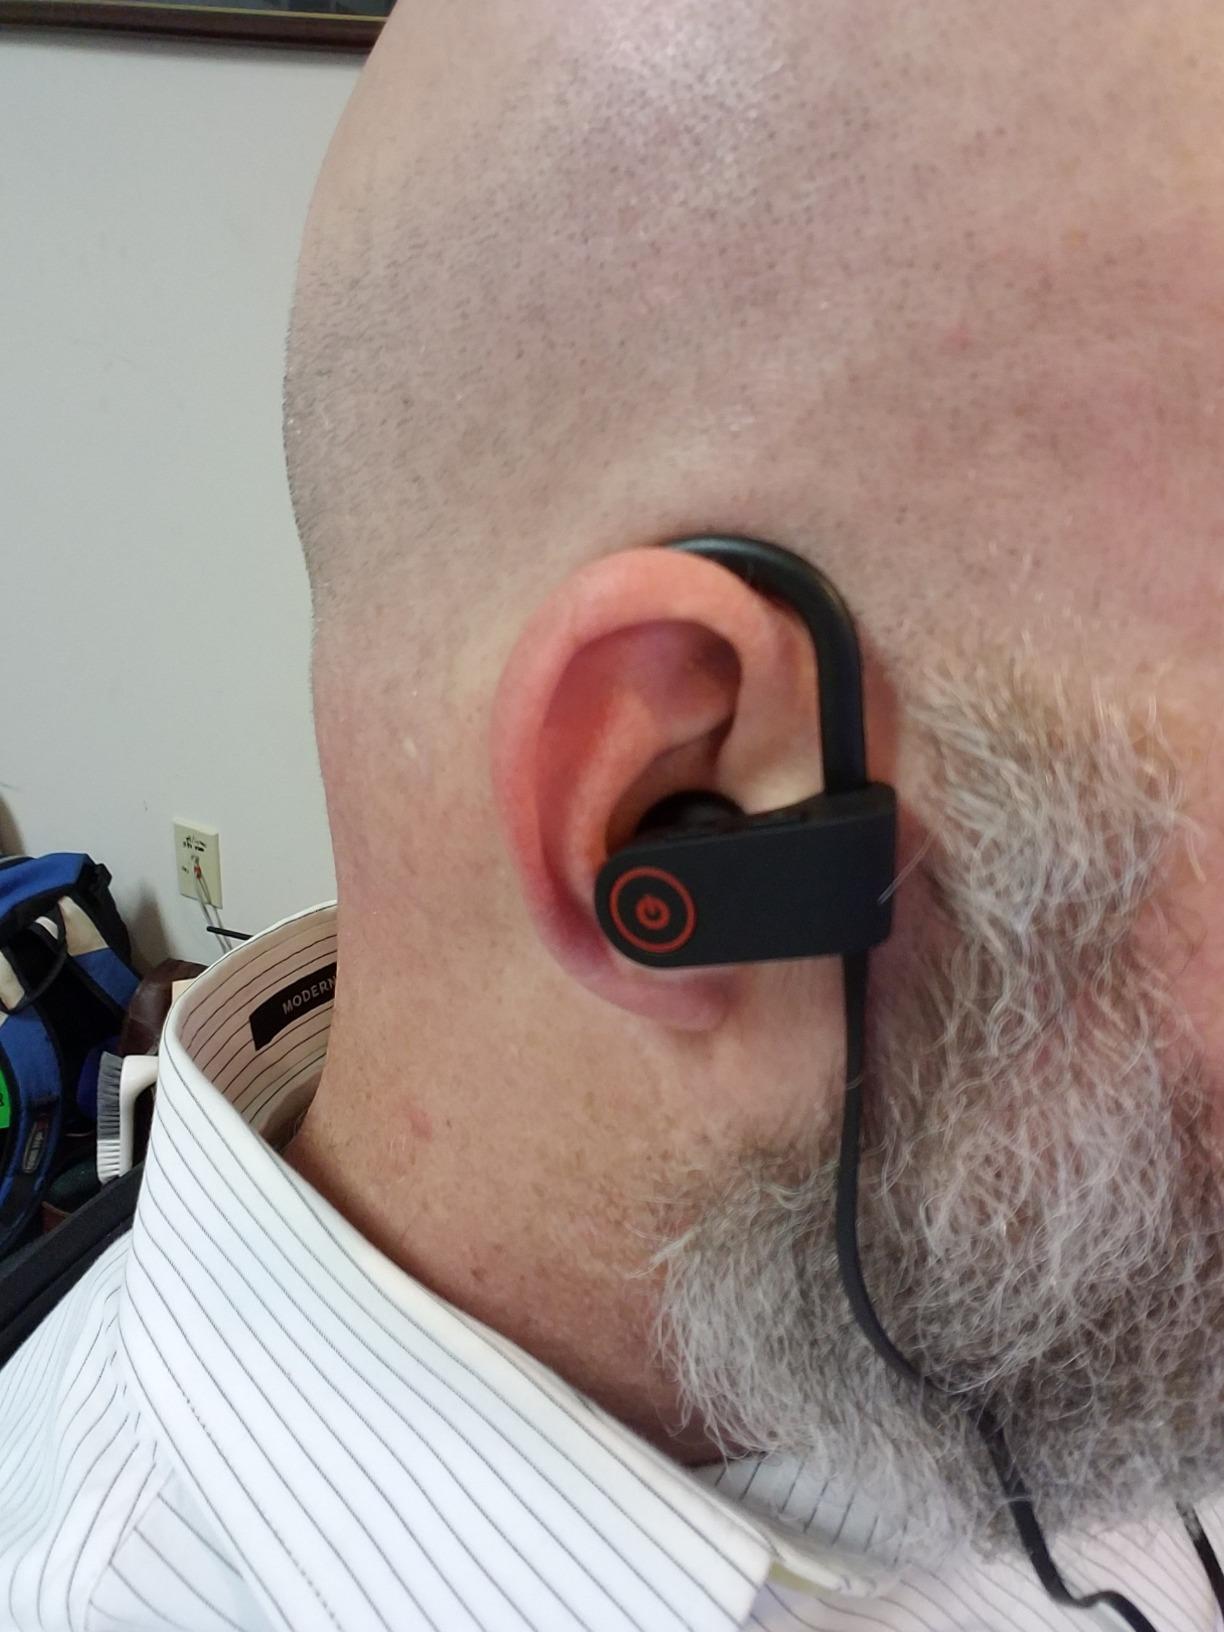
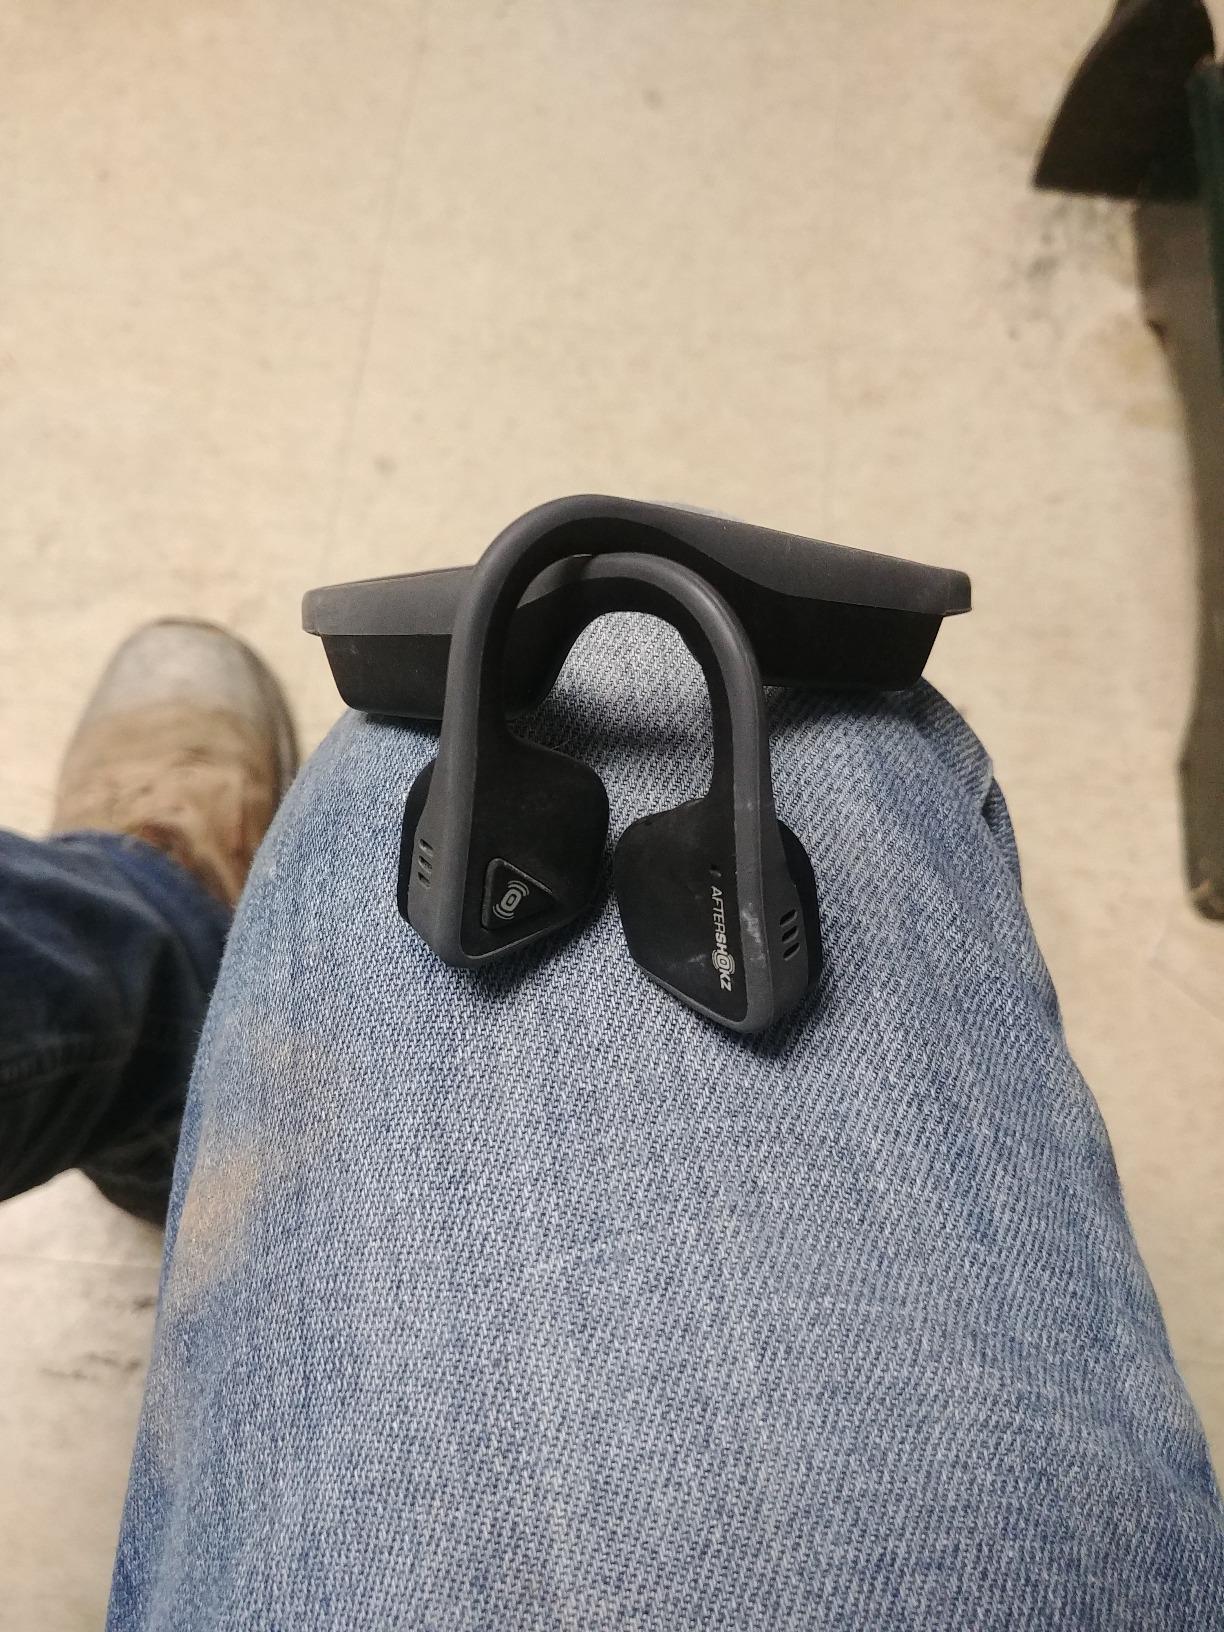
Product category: headphones
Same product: no